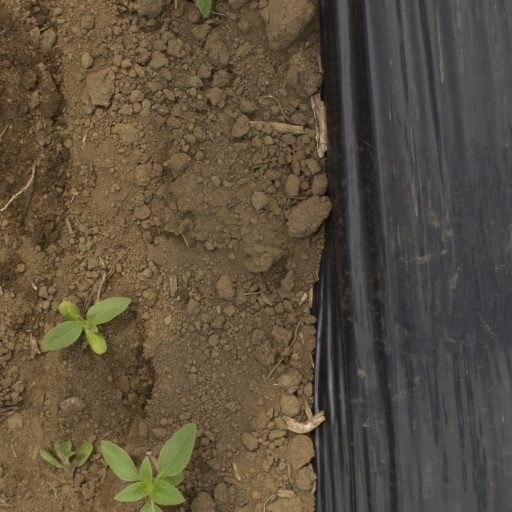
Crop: Jerusalem artichoke